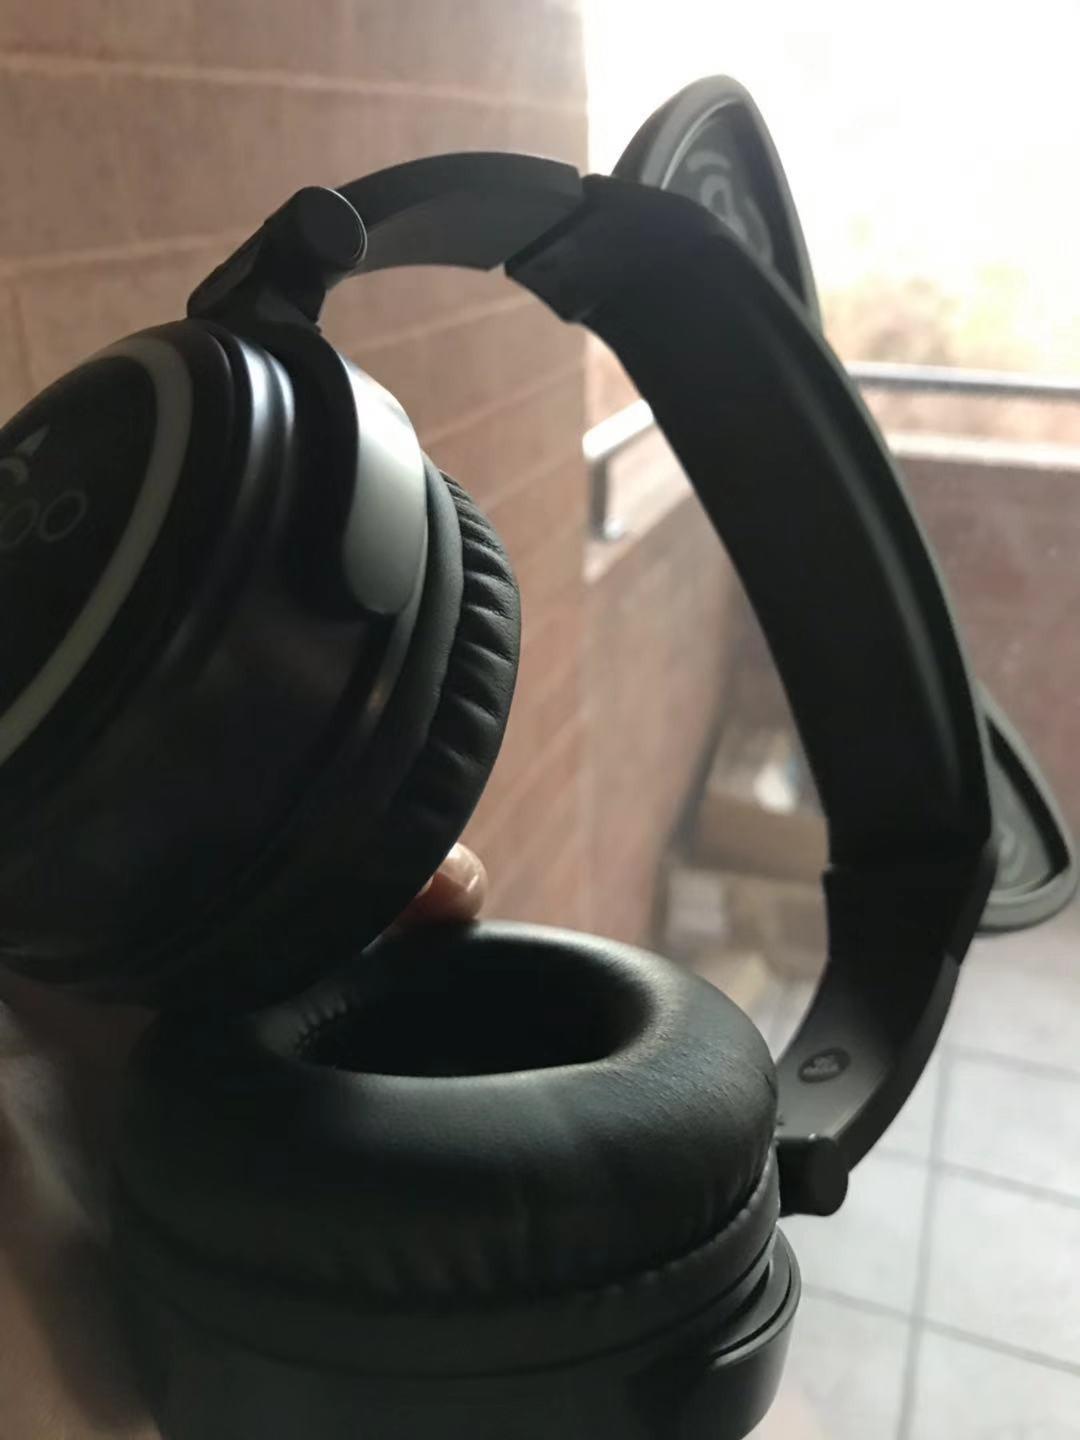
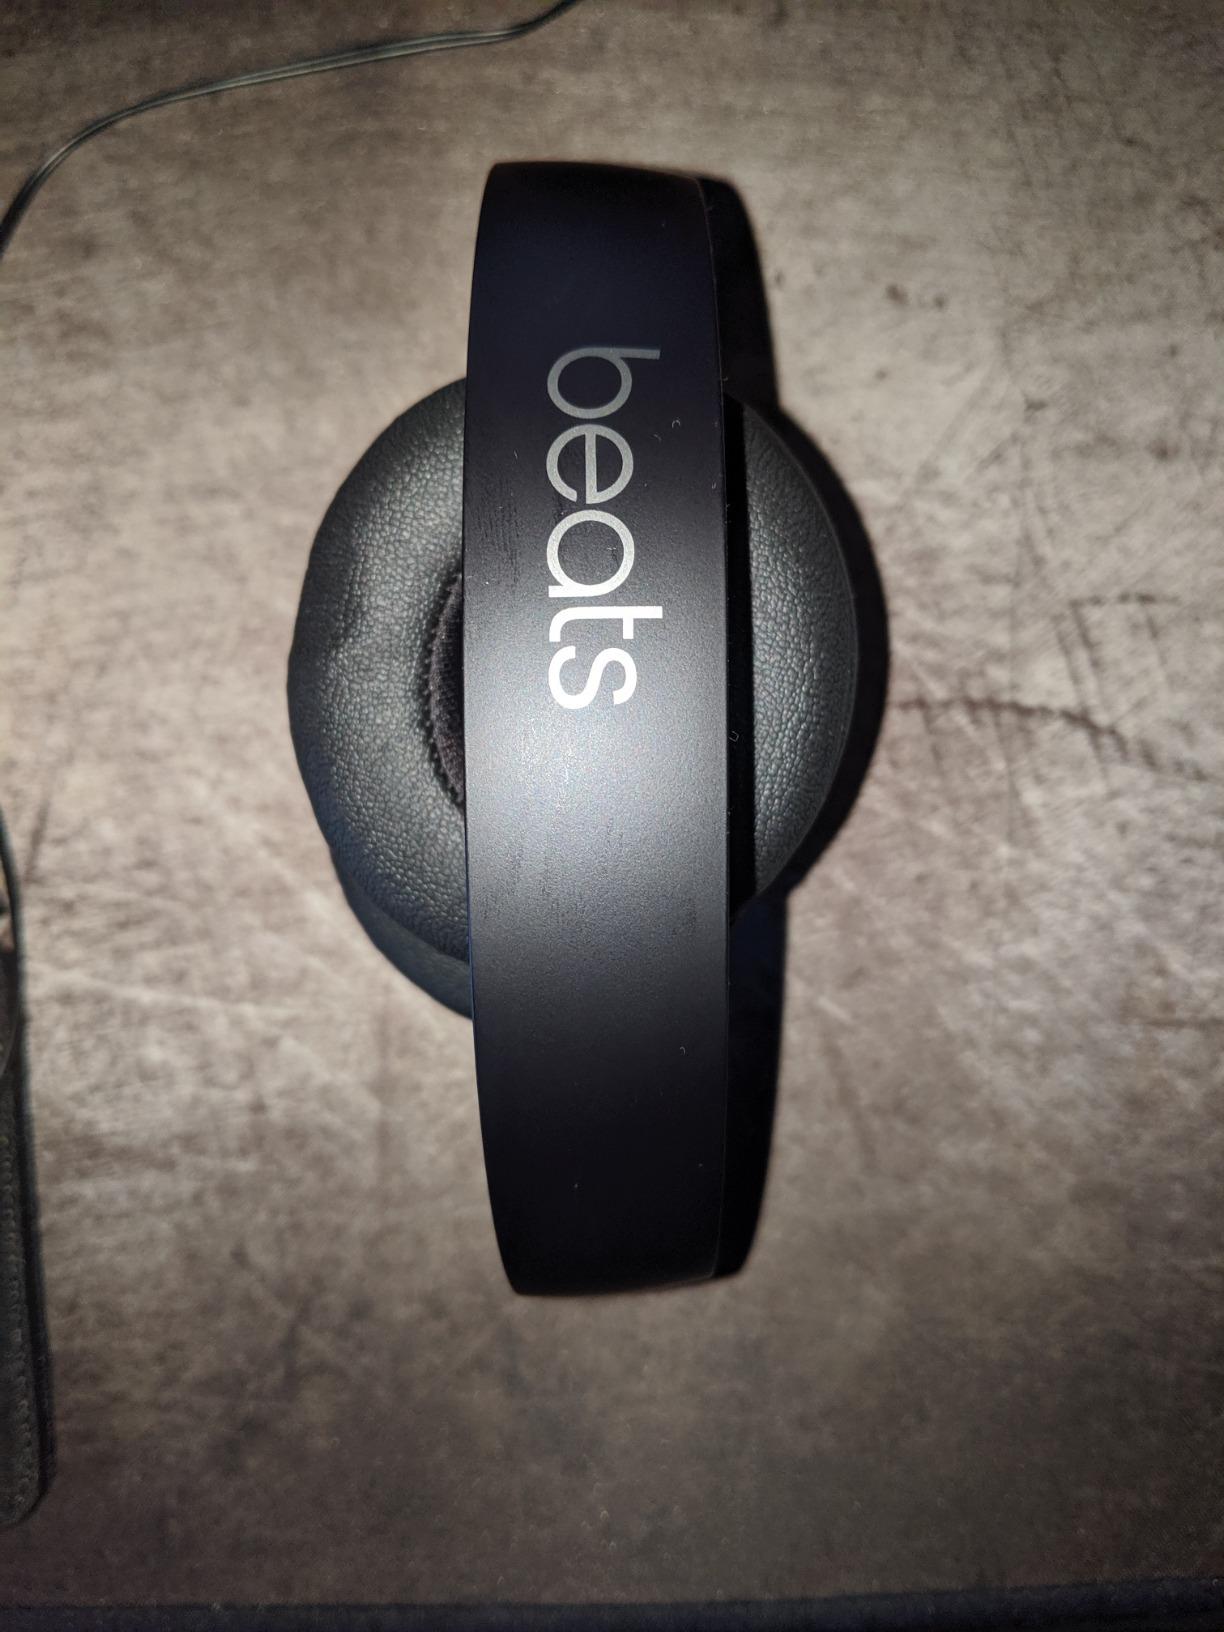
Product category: headphones
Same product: no